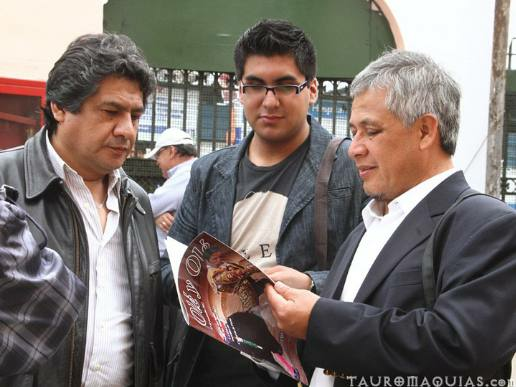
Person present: Yes